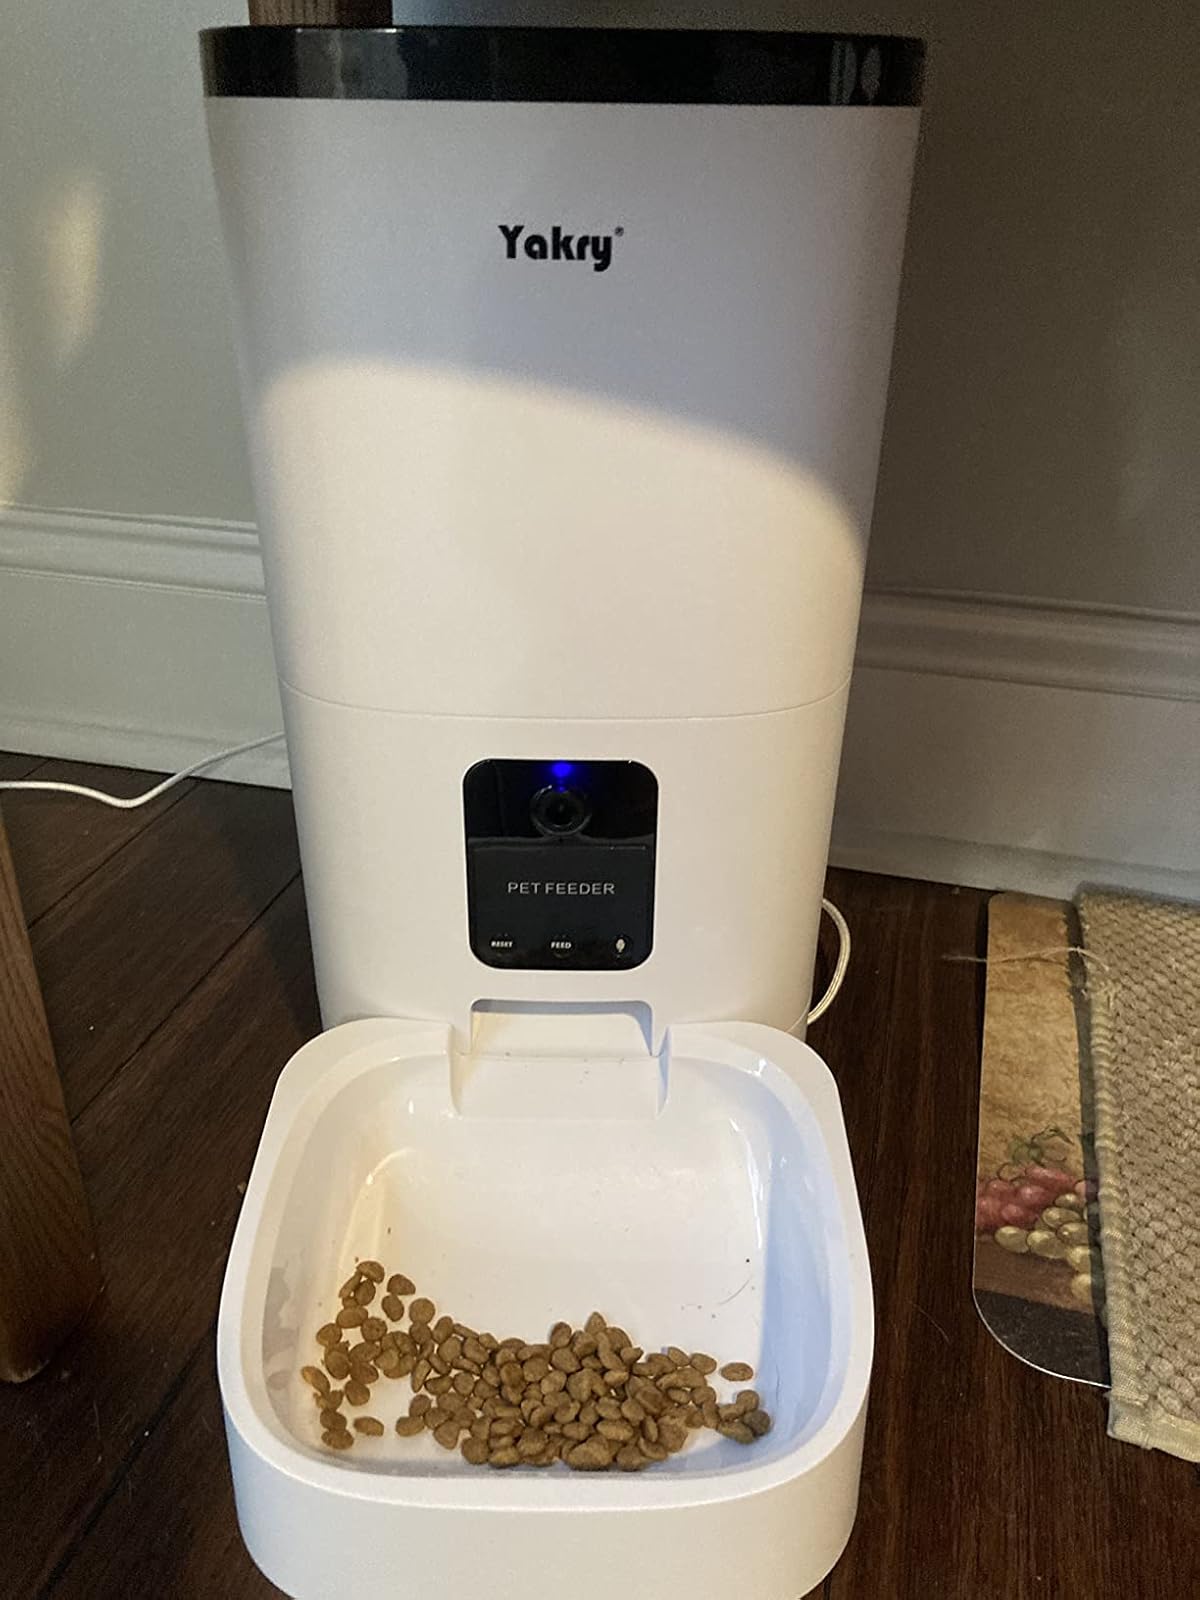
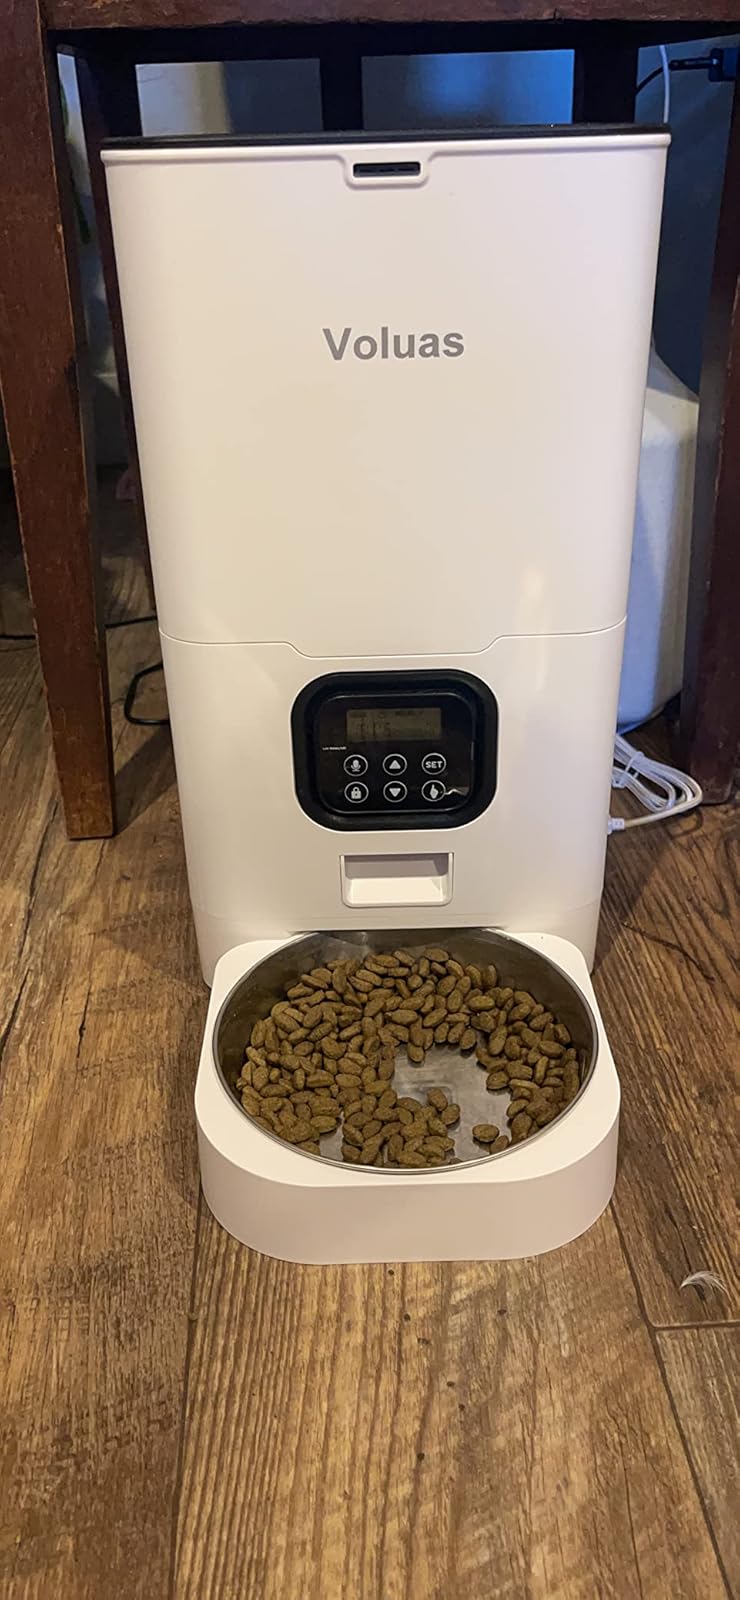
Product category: items_feeder
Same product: no